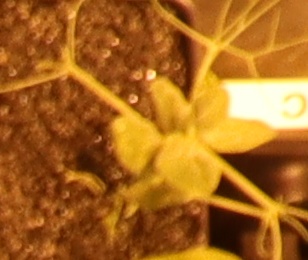
Label: Field Pea